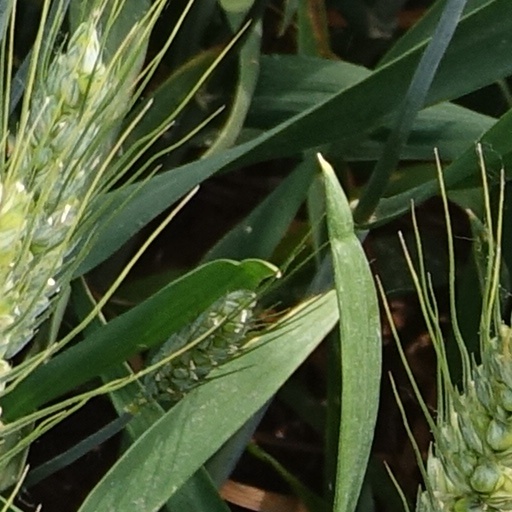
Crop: wheat